Indo-Pacific bottlenose dolphin

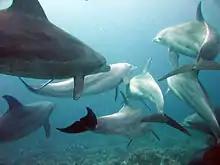
Socializing dolphins in the Red Sea

Indo-Pacific bottlenose dolphins live in groups that can number in the hundreds, but groups of five to 15 dolphins are most common. In some parts of their range, they associate with the common bottlenose dolphin and other dolphin species, such as the humpback dolphin.